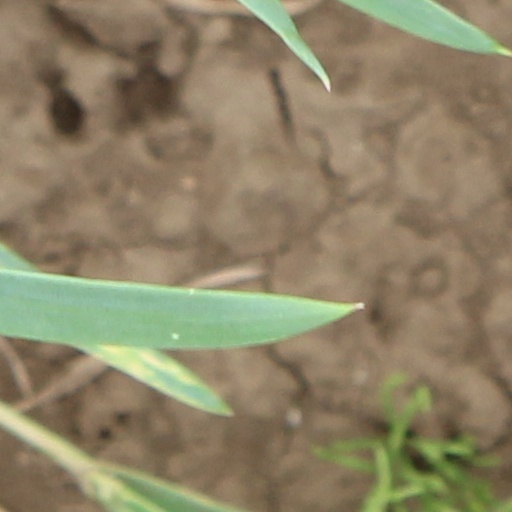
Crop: wheat